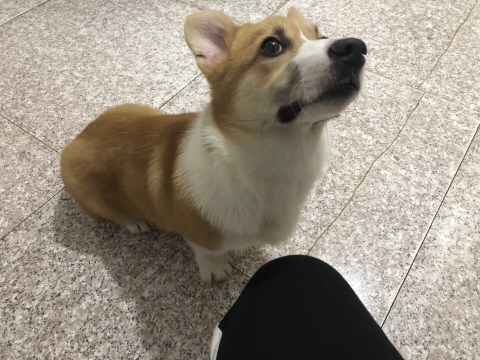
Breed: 2909-n000116-Cardigan